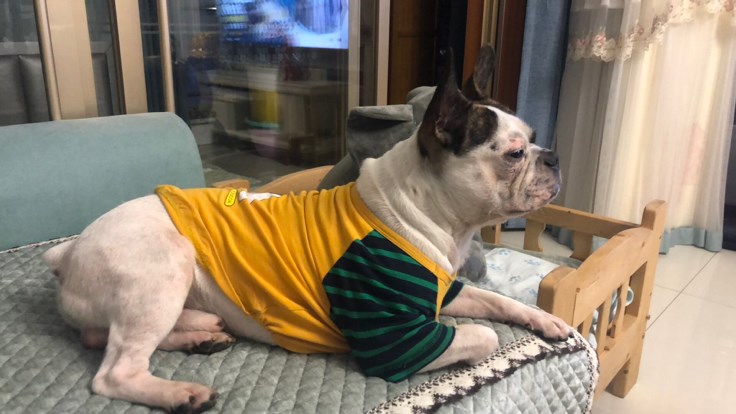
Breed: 1121-n000002-French_bulldog